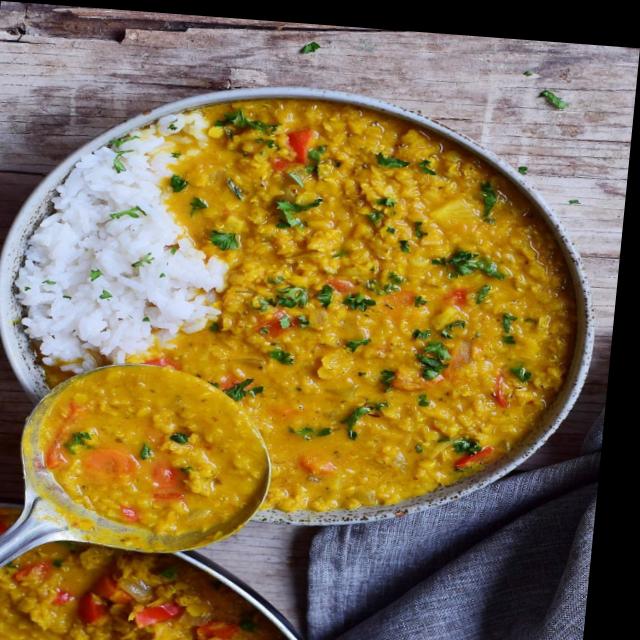
Dish: dal_makhani